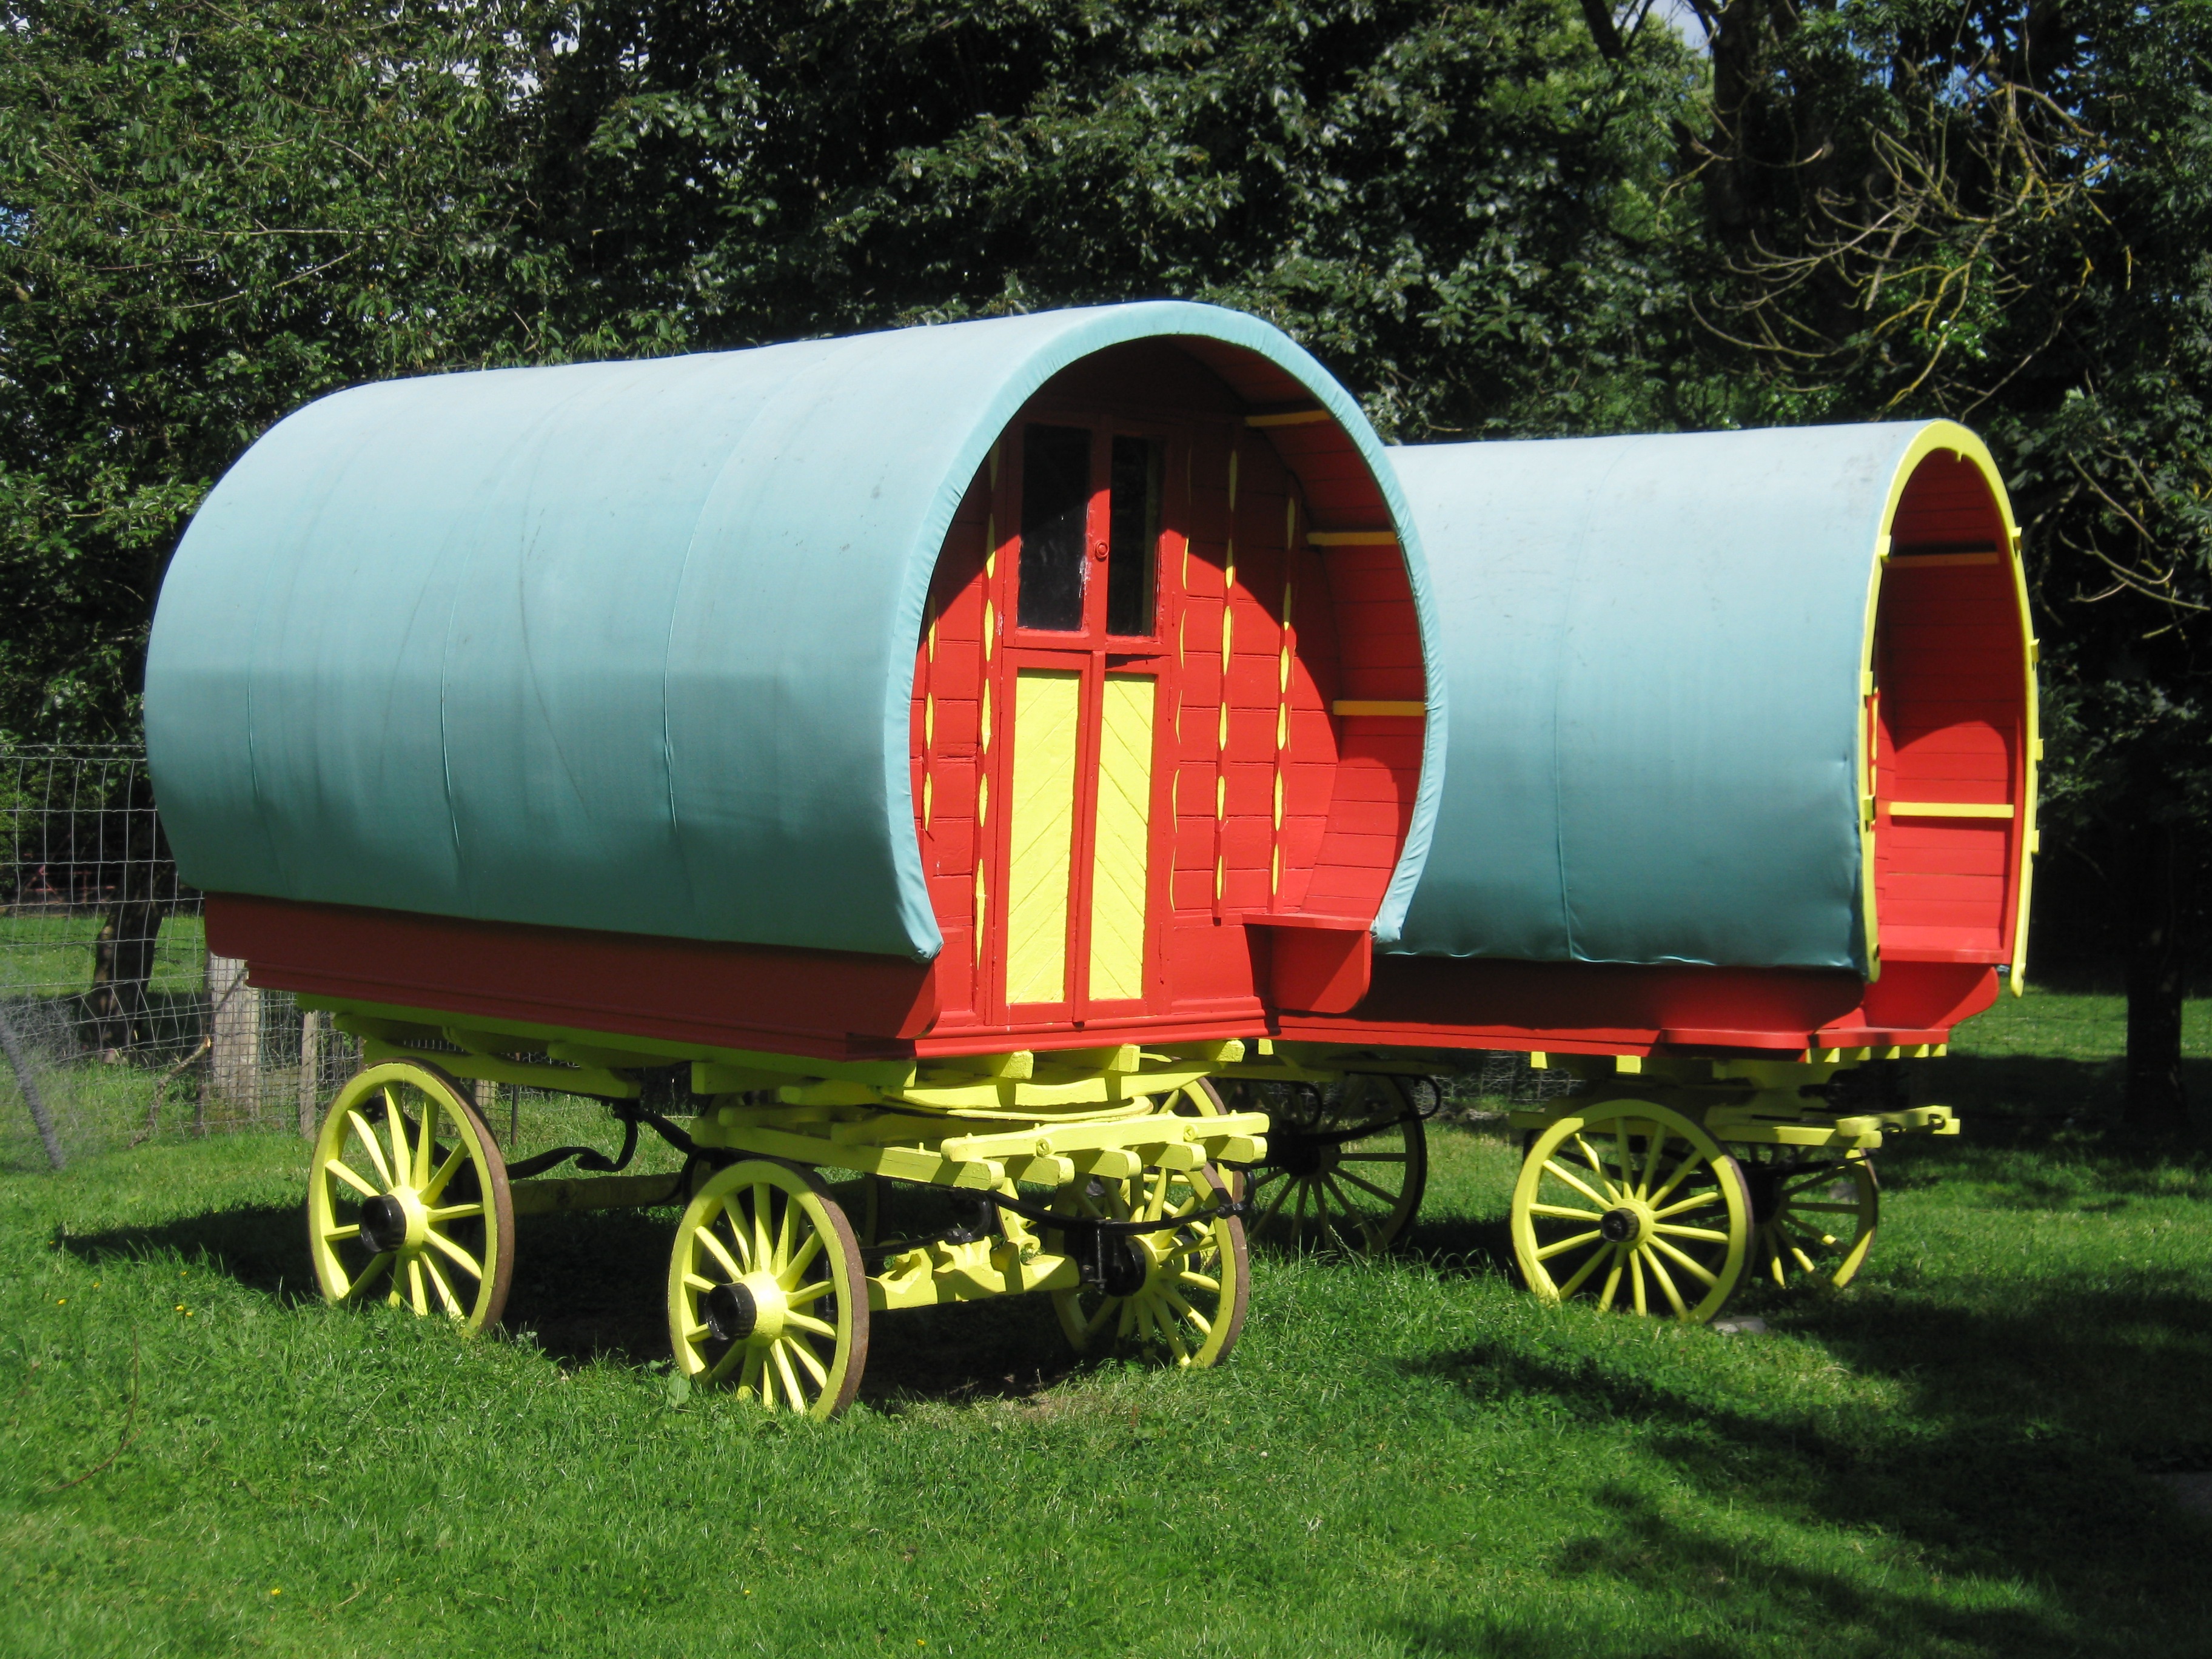
wagon, transport, vehicle, caravan, gypsy, man made object, rolling stock, railroad car, storage tank